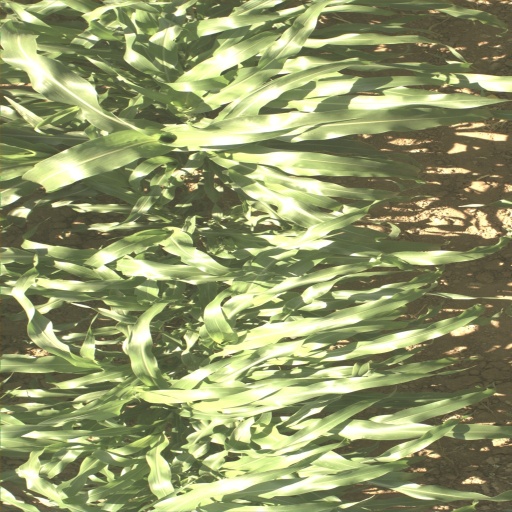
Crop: sorghum